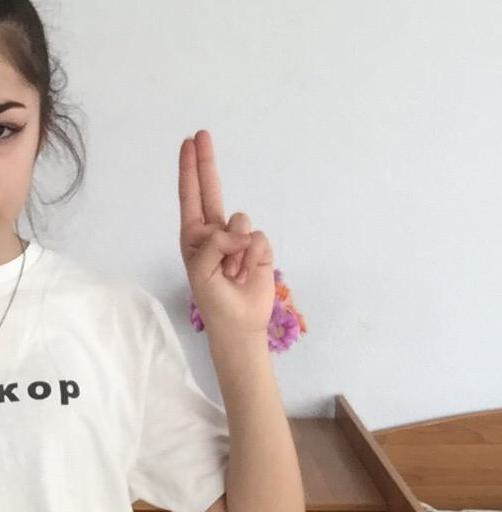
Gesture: two_up